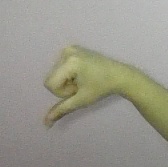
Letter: waw